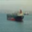
Label: ship